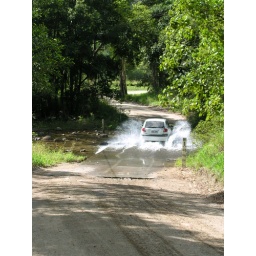
There were several river crossings that looked a bit sketchy in the tiny tiny car we rented.